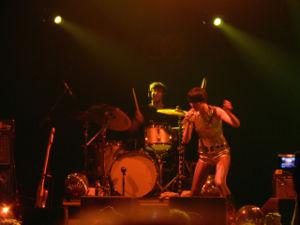
Yeah Yeah Yeahs est un groupe de rock américain, originaire de New York. Leur style musical est un mélange de styles rétro avec des guitares heavy rock/post-punk, des sons artificiels, des cris et des « vocalises bluesy », à mi-chemin entre Blondie et Siouxsie and the Banshees.